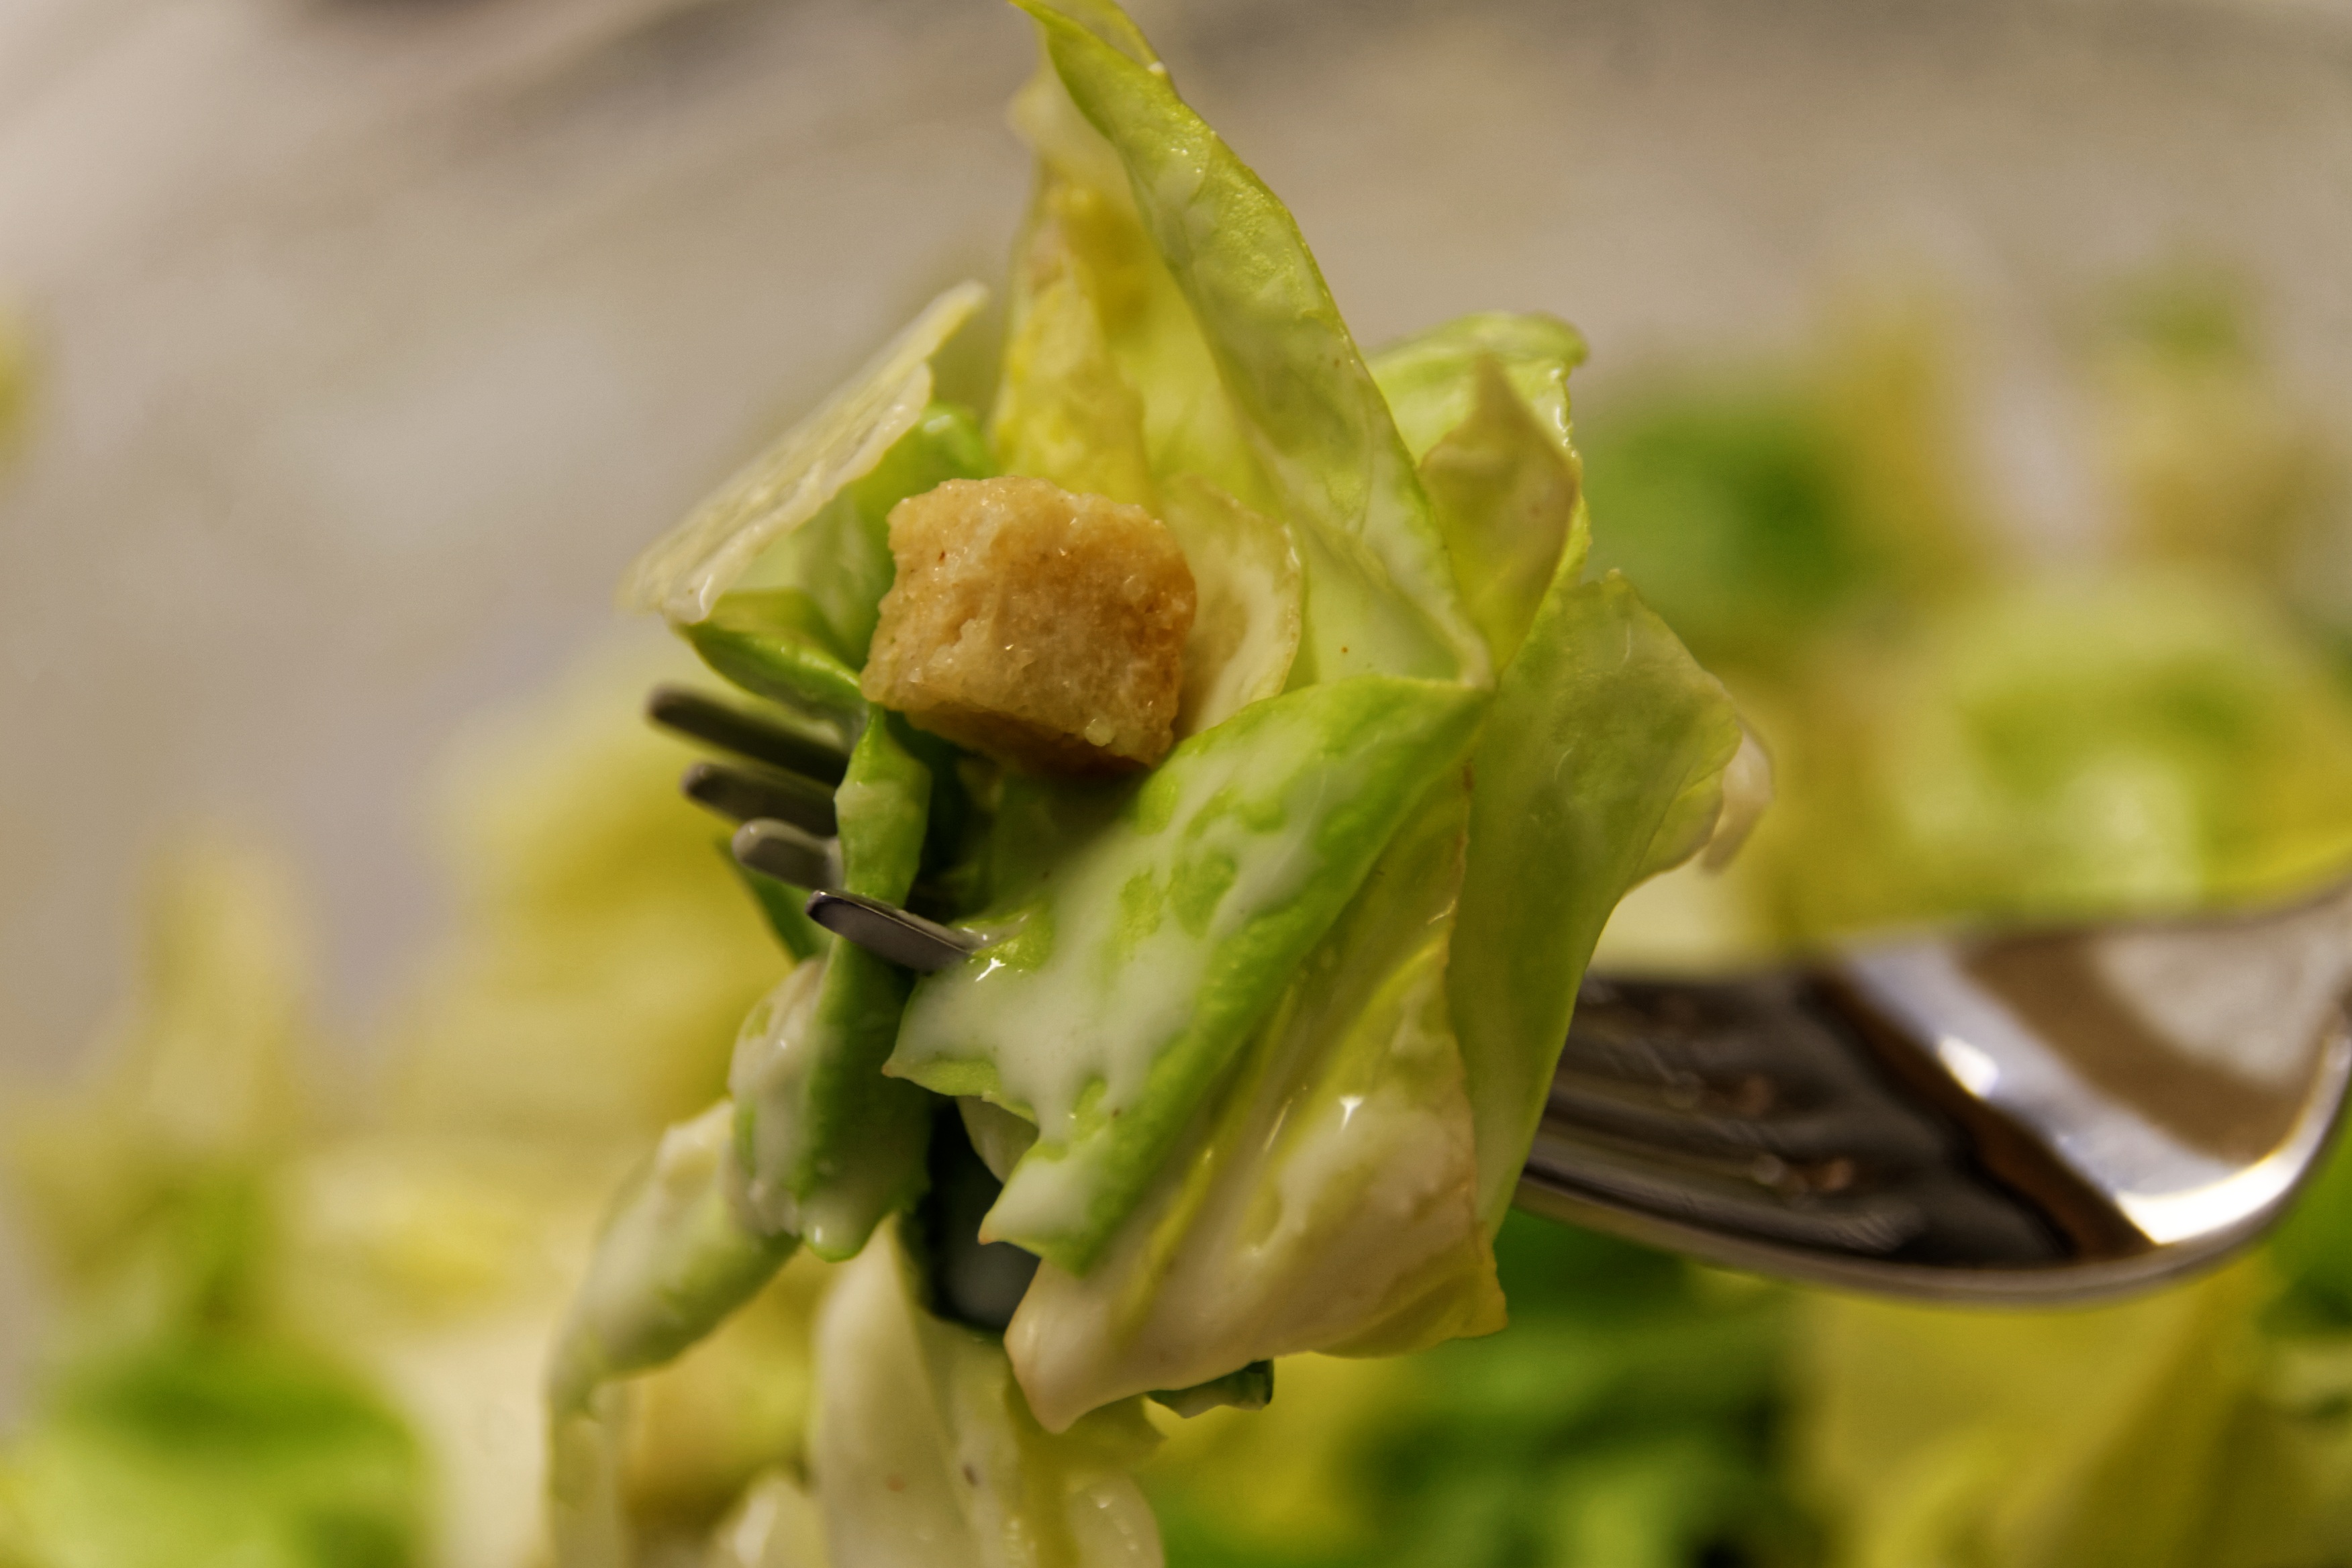
plant, flower, dish, food, salad, green, produce, vegetable, healthy, eat, cuisine, delicious, nutrition, vegan, vegetarian, starter, vitamins, frisch, flowering plant, lamb's lettuce, land plant, leaf vegetable